The Tank Museum

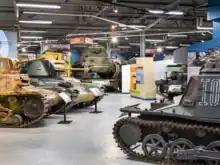
WW2 Story Hall

As well as containing the majority of the museum's World War I tanks the hall tells the story of the men who crewed the first tanks between 1916 and 1918.